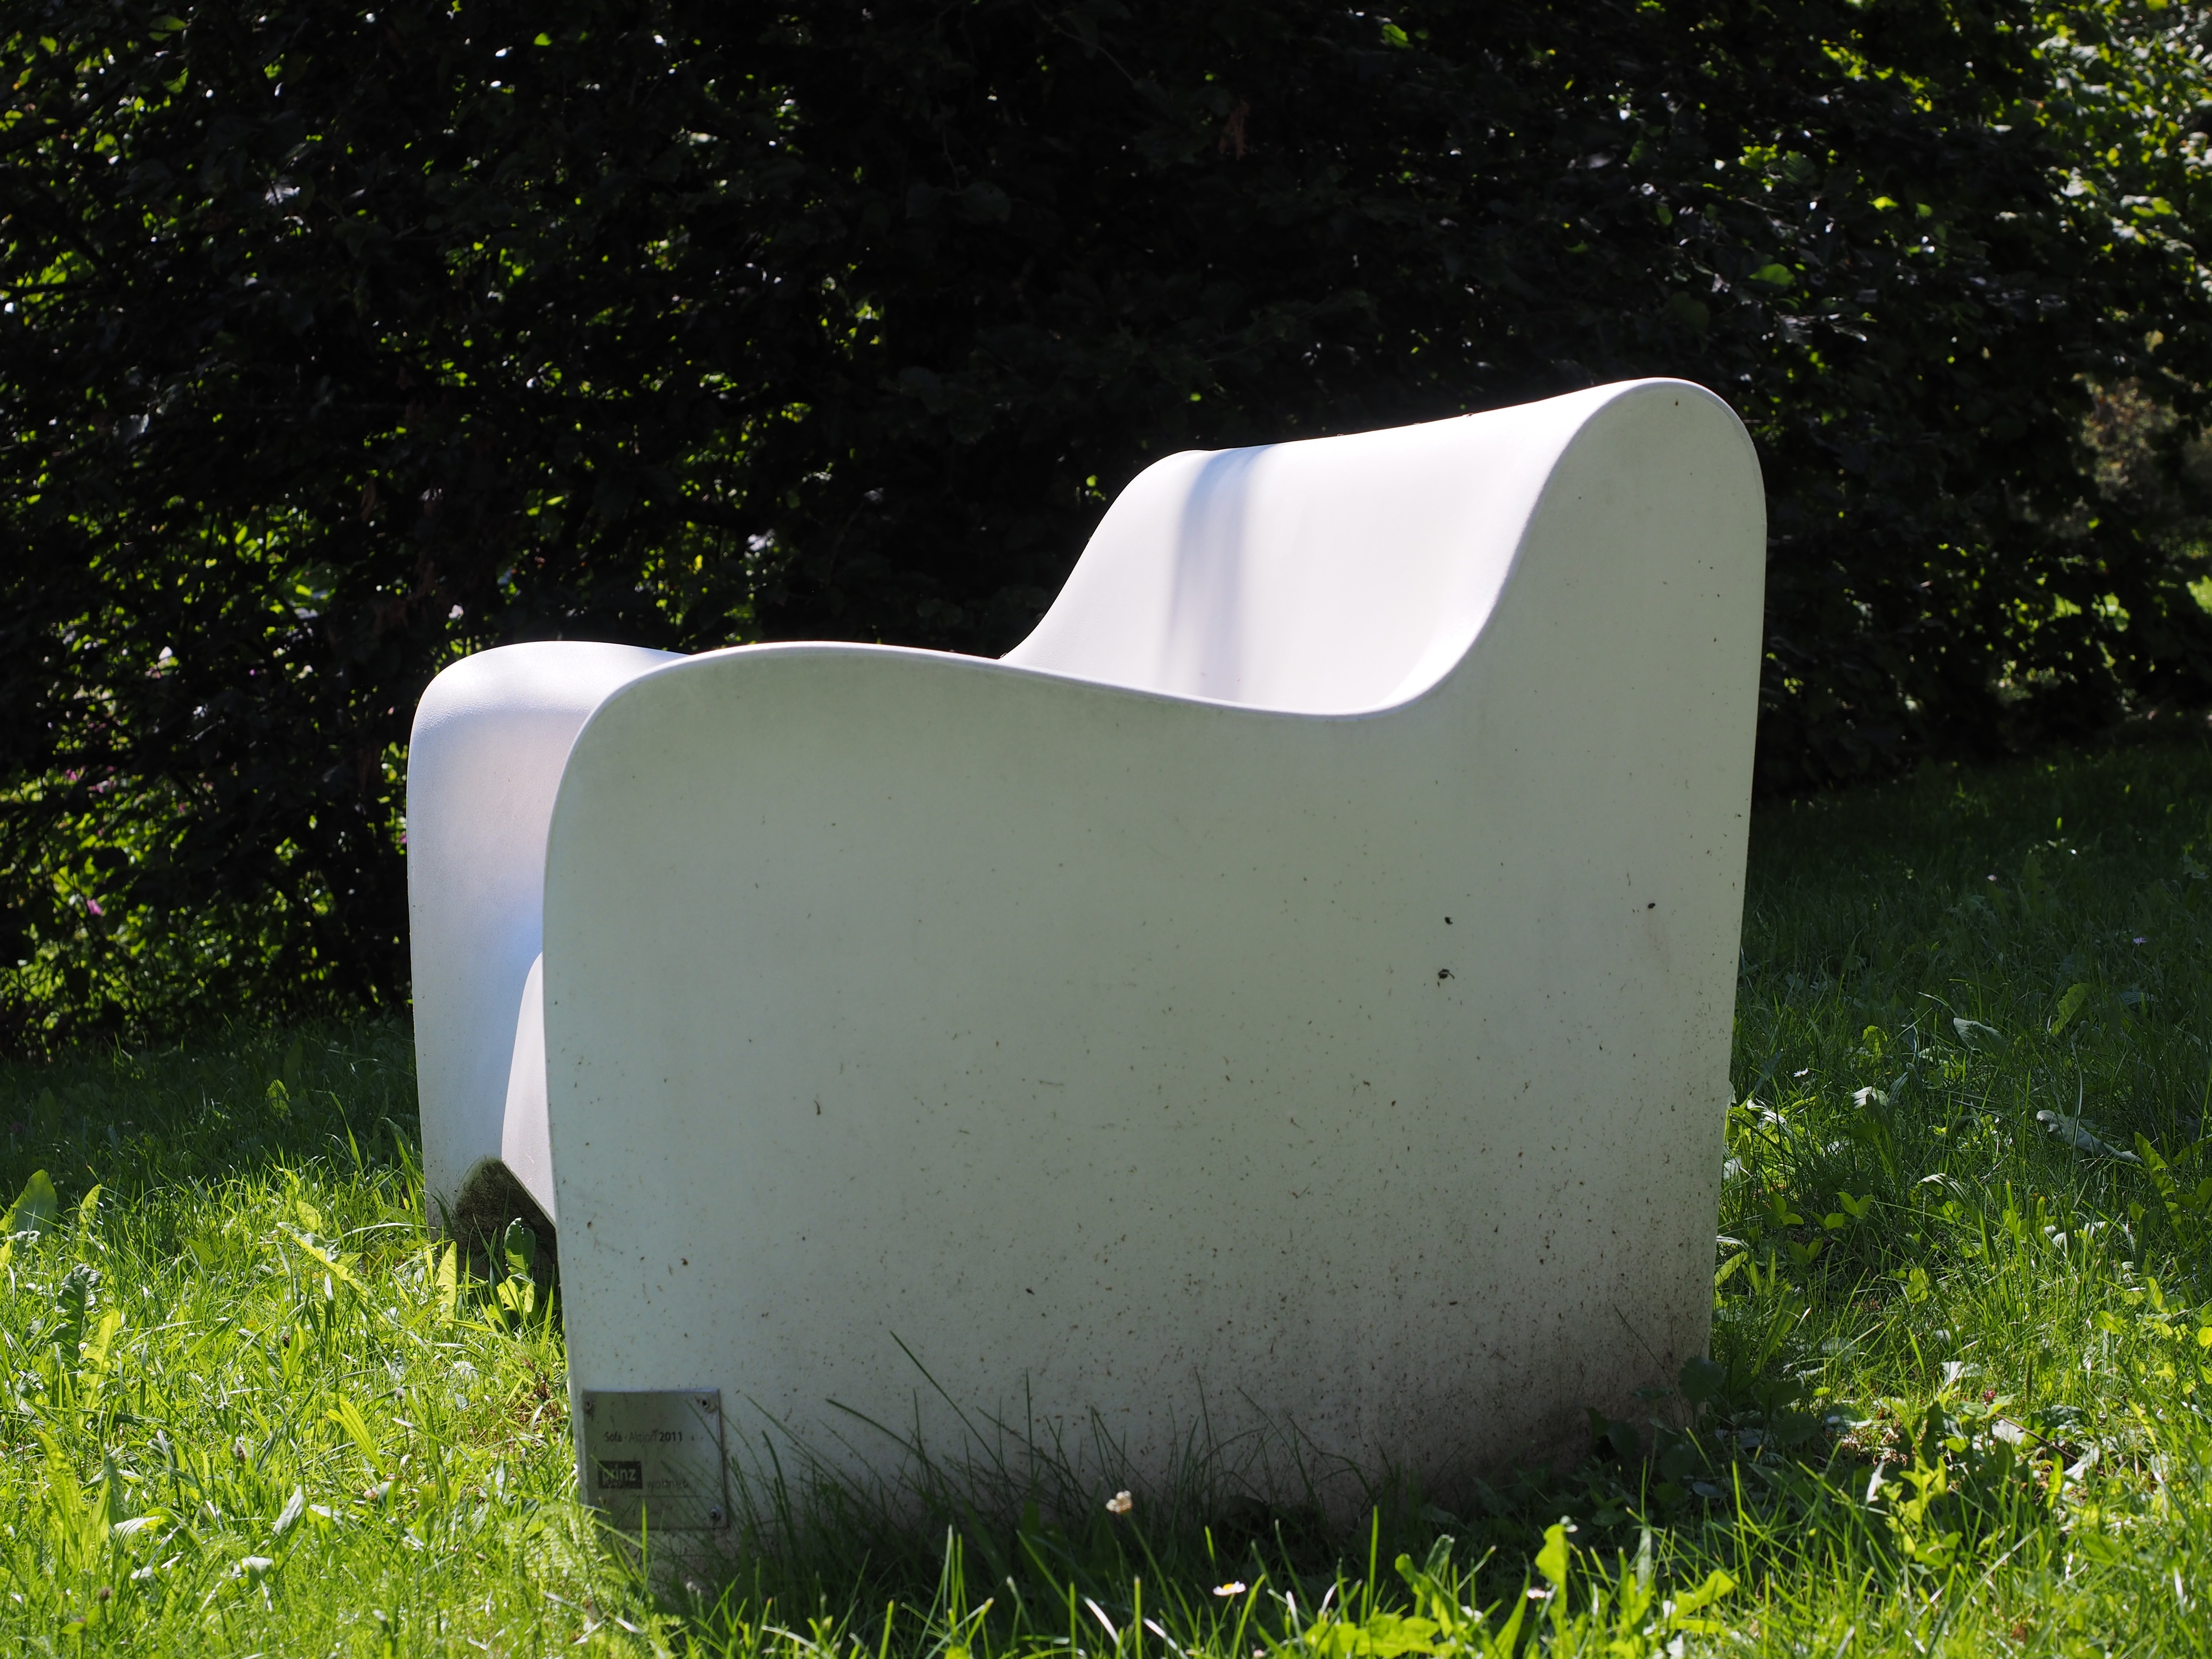
nature, grass, white, bench, lawn, wheel, chair, seat, green, rest, furniture, sit, bumper, art, bank, design, out, recovery, click, automotive exterior